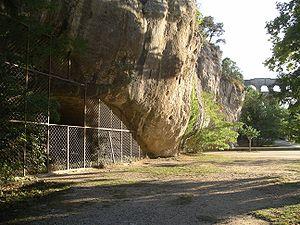
La grotte de la Salpêtrière, a coté du Pont-du-Gard (Remoulins, Gard), France"
Remoulins, en occitan Remolins, est une commune française située dans le département du Gard, en région Occitanie. Elle se situe à 21 km de Nîmes par la RN86 et à 20 km d'Avignon par la départementale D6100. Ses habitants se nomment les Remoulinois. C'était aussi la capitale de la cerise jusqu'aux inondations de 2002 où beaucoup de terres de cerisiers ont été dévastées.
Cet article recense les monuments historiques du Gard, en France.
La grotte de la Salpêtrière est un abri sous roche profond situé sur la commune de Remoulins dans le département du Gard en Languedoc-Roussillon.